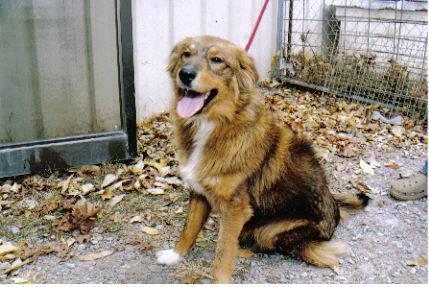
dog